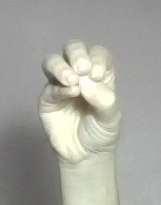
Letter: ha